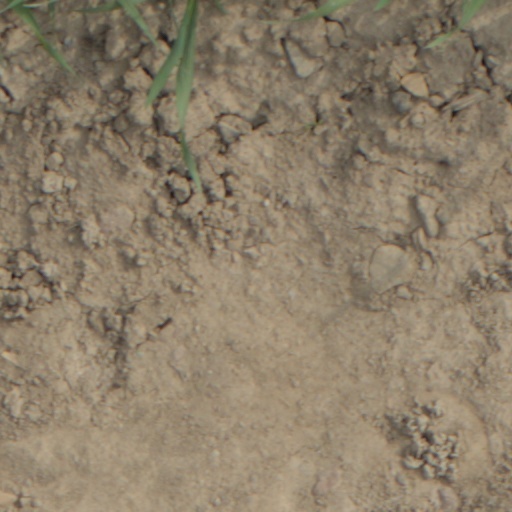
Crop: wheat